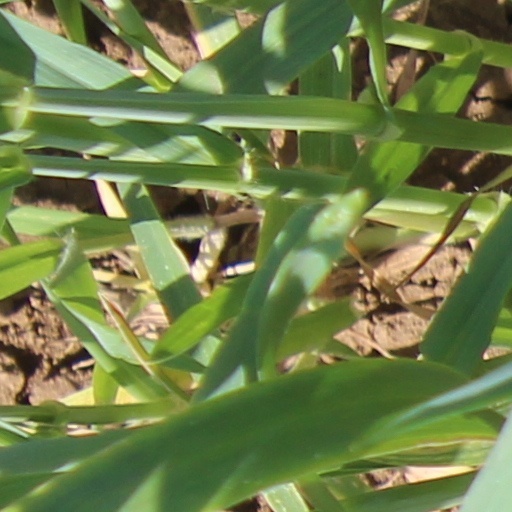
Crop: wheat